2017 Buenos Aires ePrix

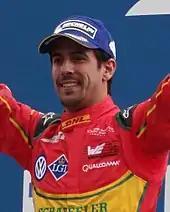
Lucas di Grassi "(pictured in 2016)" had the first pole position of his Formula E career.

Saturday afternoon's qualifying session ran for 60 minutes and was divided into four groups of five cars. Each group was determined by a lottery system and was permitted six minutes of on-track activity. All drivers were limited to two timed laps with one at maximum power. The fastest five overall competitors in the four groups participated in a "Super Pole" session with one driver on the track at any time going out in reverse order from fifth to first. Each of the five drivers was limited to one timed lap and the starting order was determined by the competitor's fastest times (Super Pole from first to fifth, and group qualifying from sixth to twentieth). The driver and team who recorded the fastest time were awarded three points towards their respective championships. The session was held in warm and dry weather.